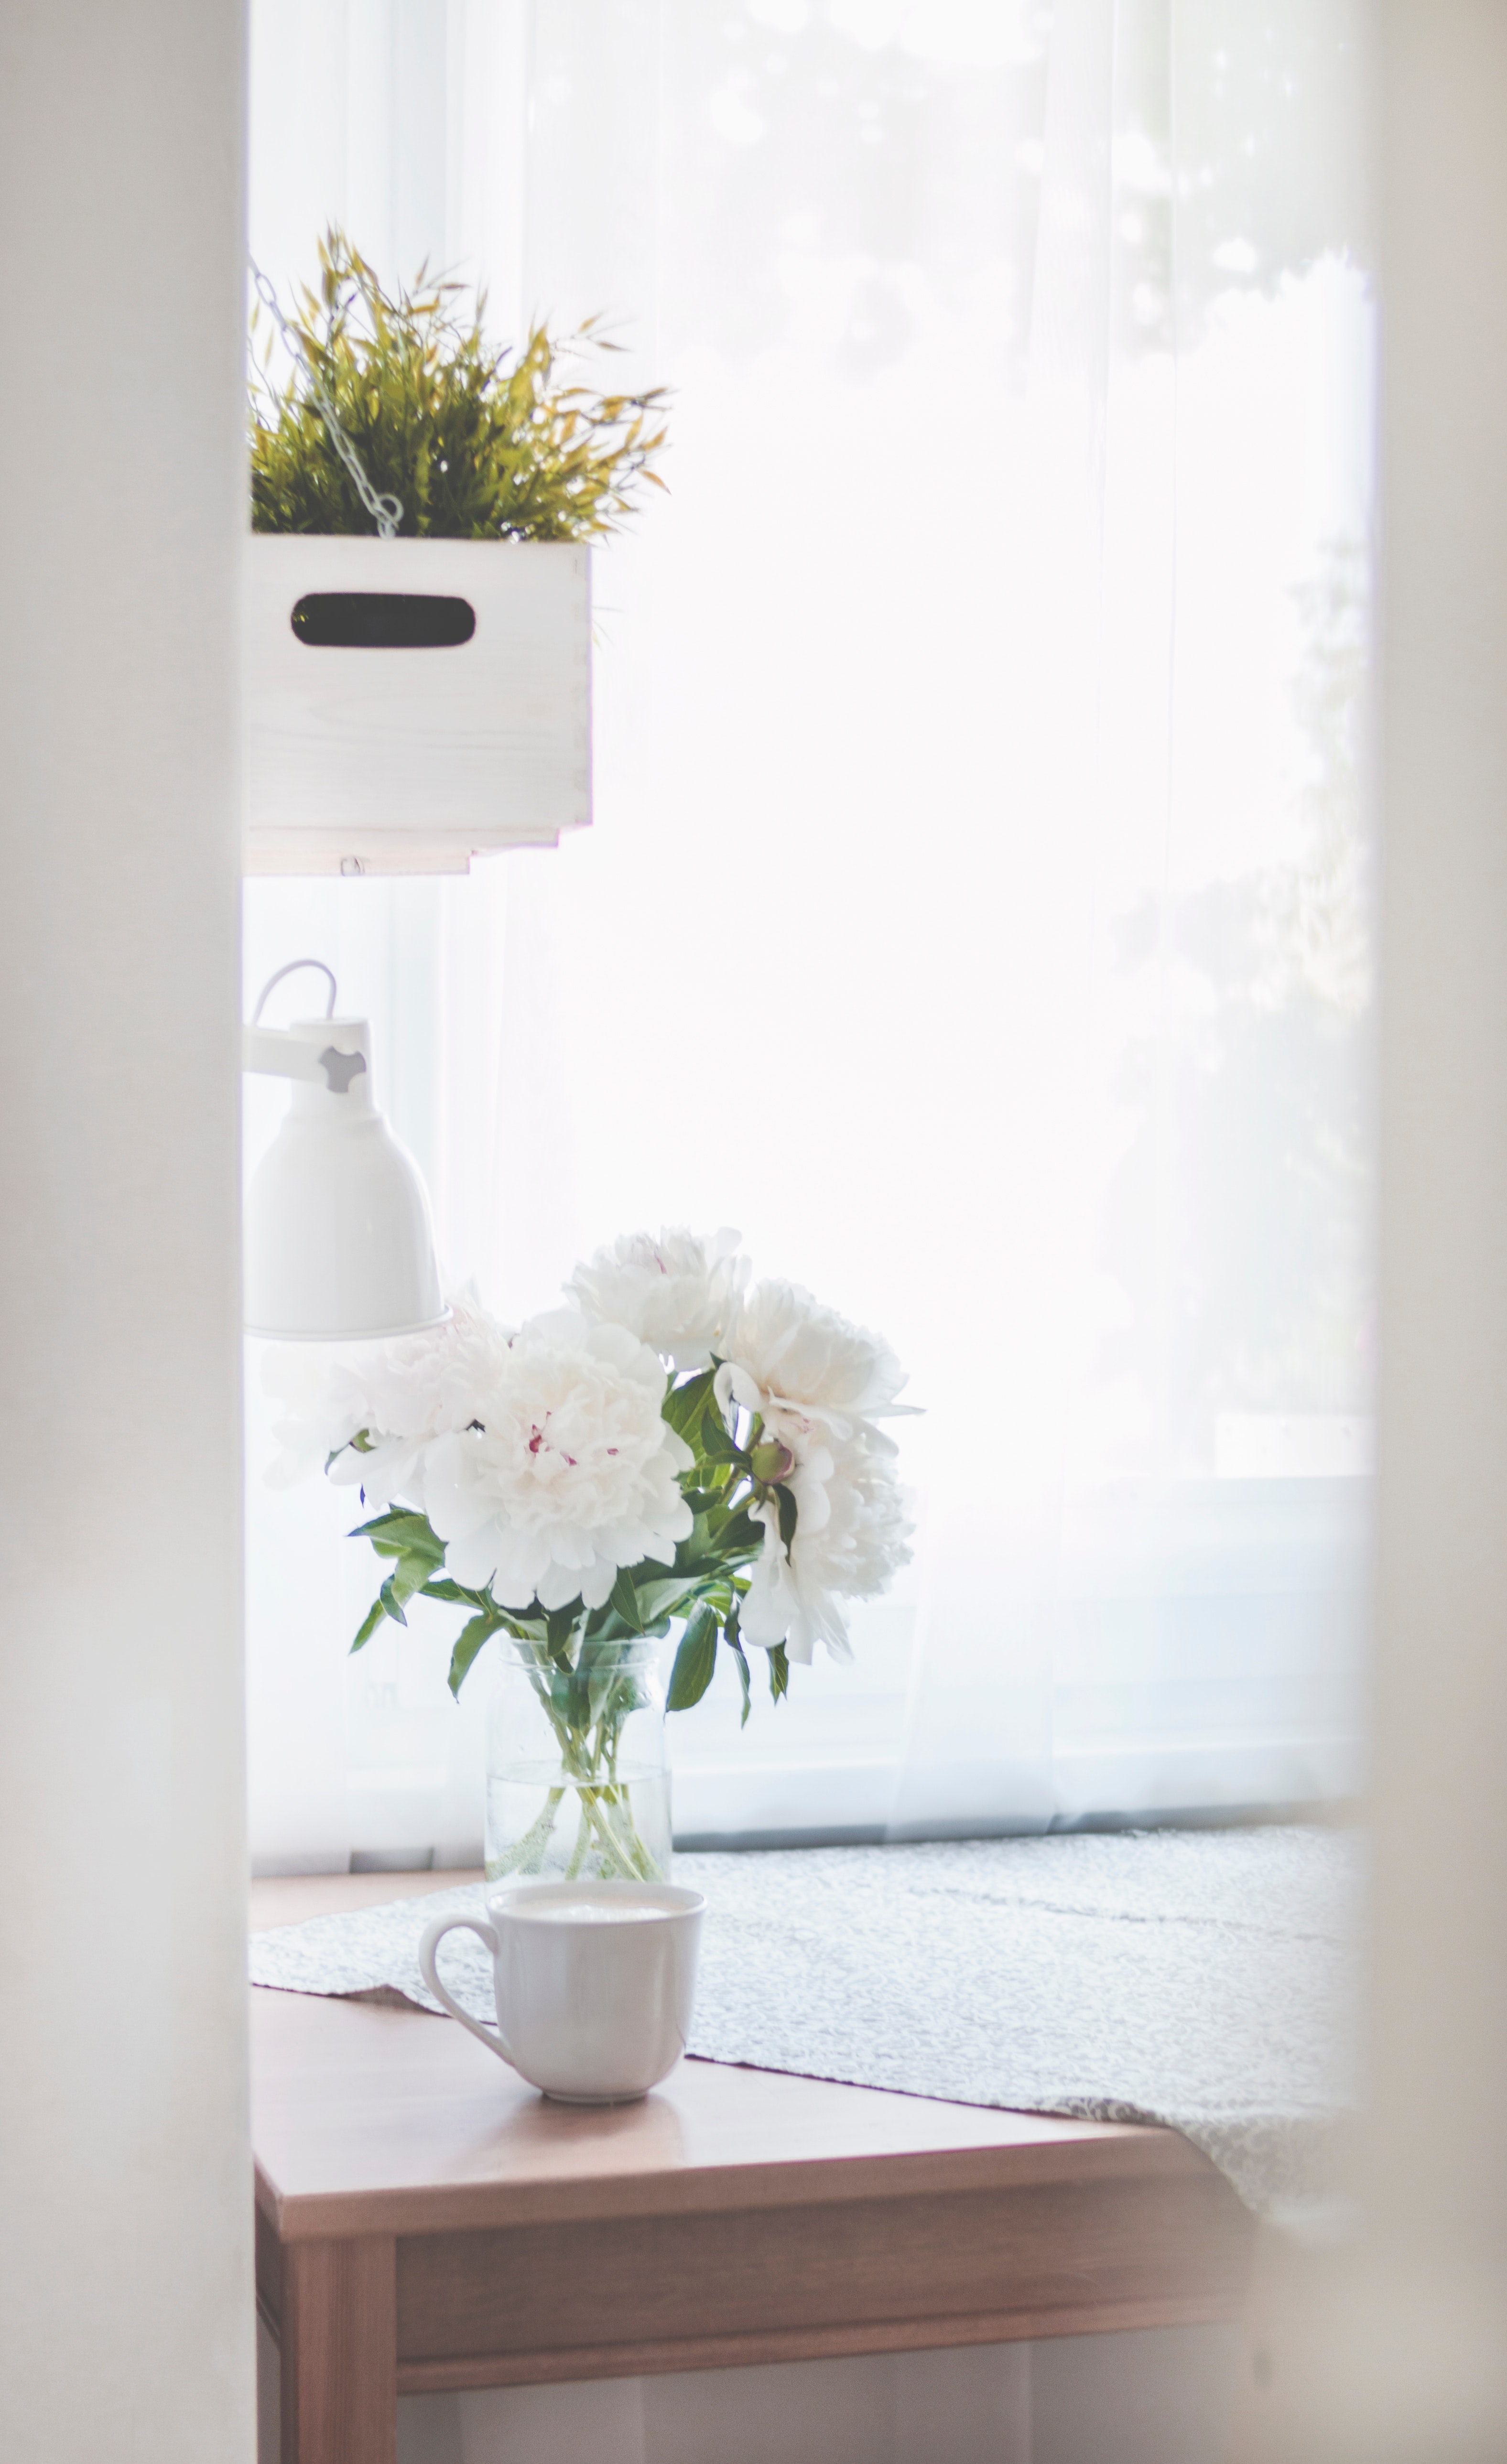
white, tap, room, interior design, wall, vase, home, flowerpot, table, shelf, bathroom, furniture, window, bathroom accessory, house, floor, still life photography, flower, angle, ceramic, bathroom cabinet, plumbing fixture, living room